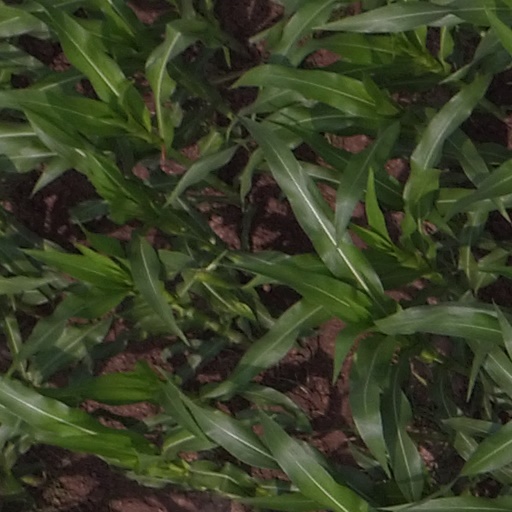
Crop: maize; corn